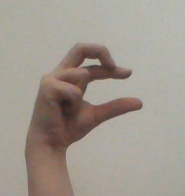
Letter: thal